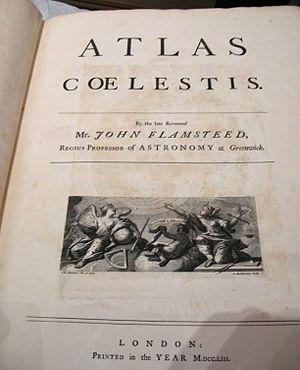
L’Atlas Coelestis est un atlas céleste fondé sur les observations de John Flamsteed, astronome britannique, et publié à titre posthume en 1729.